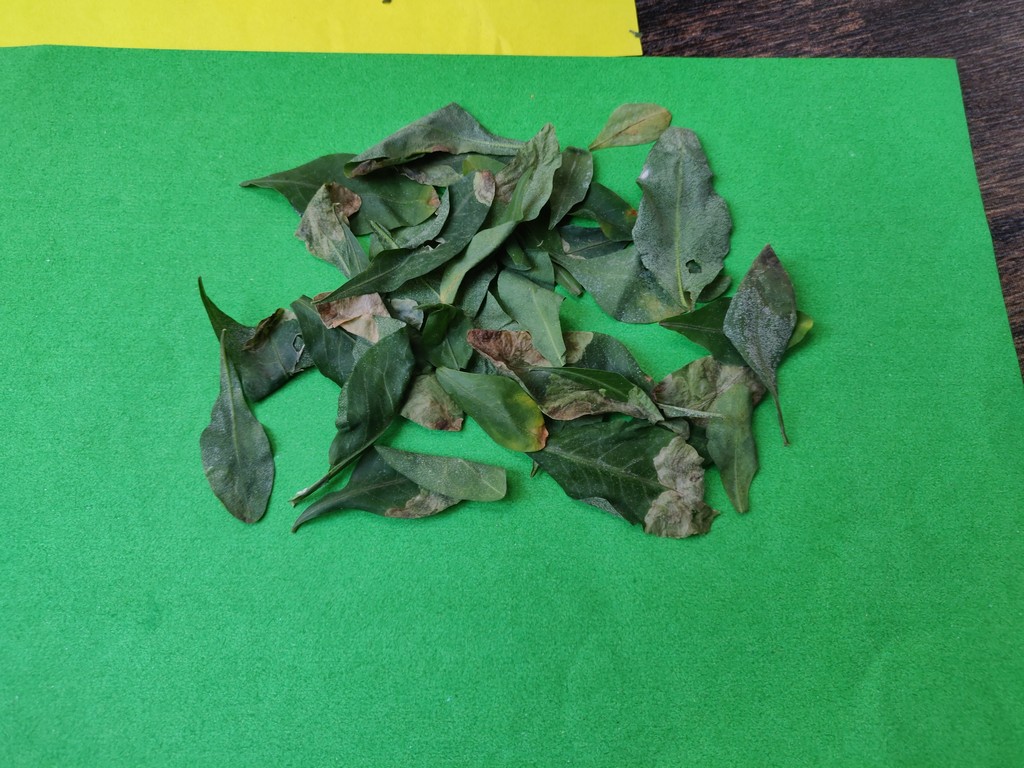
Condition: Unhealthy
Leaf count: multiple
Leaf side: unknown